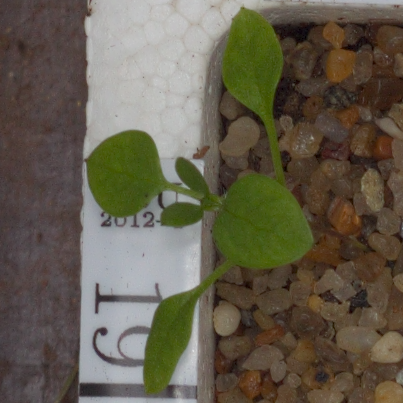
Label: common_chickweed